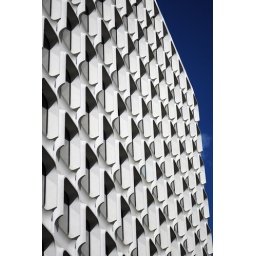
One of the more... textured office buildings near where I work in North Sydney.